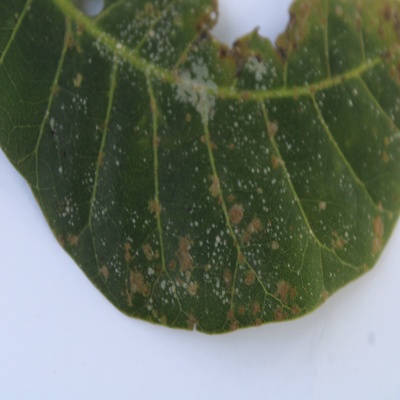
Crop: Cashew
Condition: red rust